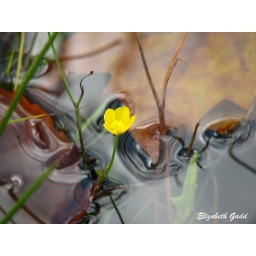
The pond flooded, trapping leaves and grass under the clear water, but this little buttercup continues to stay dry.